Palace of Nakhchivan Khans

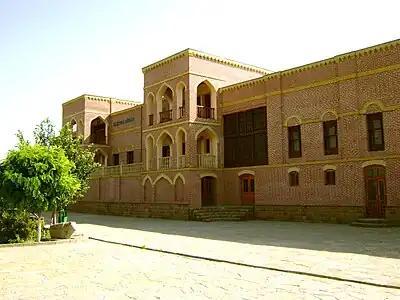

Palace of Nakhchivan Khans is historical and architectural monument of the 18th century located in Nakhchivan. The monument built in the style of the Nakhchivan-Maragha architectural school was the residence of the Nakhchivan khans before the early 20th century. At the end of the 18th century, the palace was built with the order of Nakhchivan khan, Ehsan Khan’s father Kelbali Khan Kangarli. The Khan Palace has been operating since April 1998 as Nakhchivan Carpet Museum.